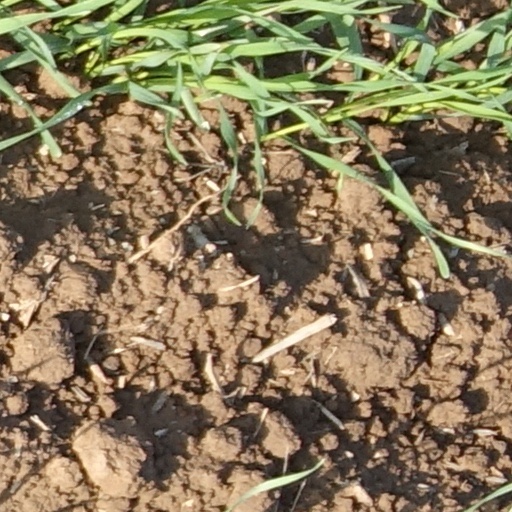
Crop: wheat